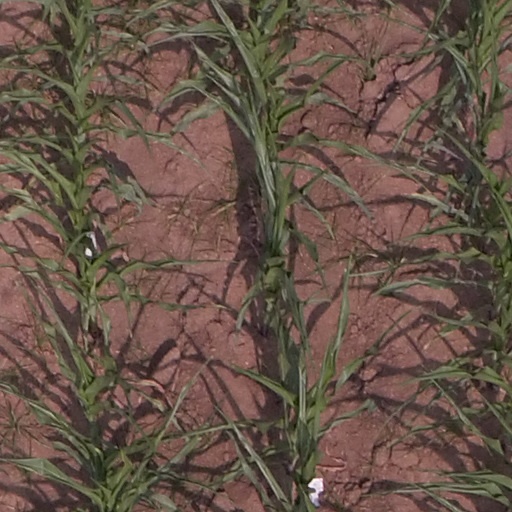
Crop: maize; corn